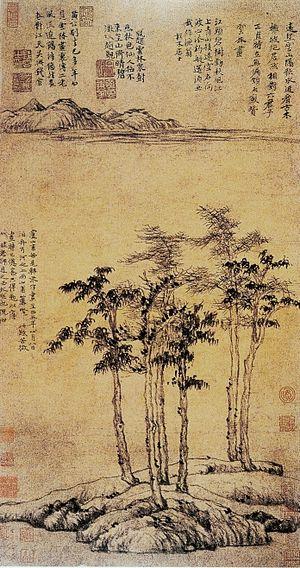
La dynastie Yuan, officiellement le Grand Yuan, est une dynastie mongole fondée par Kubilai Khan, le chef du clan des Bordjiguines, qui règne sur la Chine de 1279 à 1368. Elle vient à la suite de la dynastie Song, qui avait régné sur la Chine entre 960 et 1127, puis sur la Chine du Sud entre 1127 et 1279, et précède la dynastie Ming. Bien que les Mongols aient régné pendant des décennies sur des territoires incluant la Chine du Nord, ce n'est qu'en 1271 que Kubilai Khan proclame officiellement la fondation de sa dynastie en suivant la tradition chinoise, et la conquête de la totalité de la Chine n'est achevée qu'en 1279. Son royaume est, à ce moment-là, isolé des autres Khanats et contrôle la plus grande partie de la Chine moderne et de ses environs, y compris le territoire qui correspond actuellement à la Mongolie. C'est la première dynastie non-chinoise à gouverner toute la Chine et elle dure jusqu'en 1368, date à laquelle la nouvellement fondée dynastie Ming chasse les empereurs Mongols de Chine, ce qui oblige les Gengiskhanides à se replier dans leur patrie mongole, ou ils fondent la dynastie Yuan du Nord.